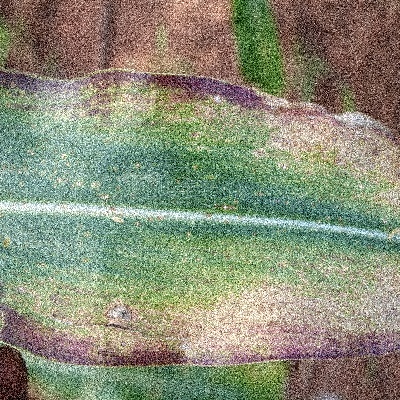
Label: Corn_(Maize)___Leaf_Spot